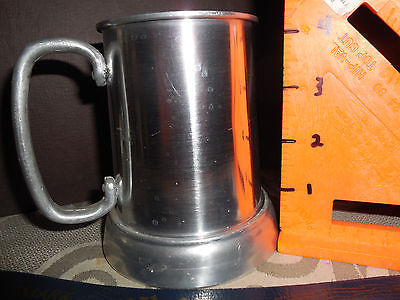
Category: mug